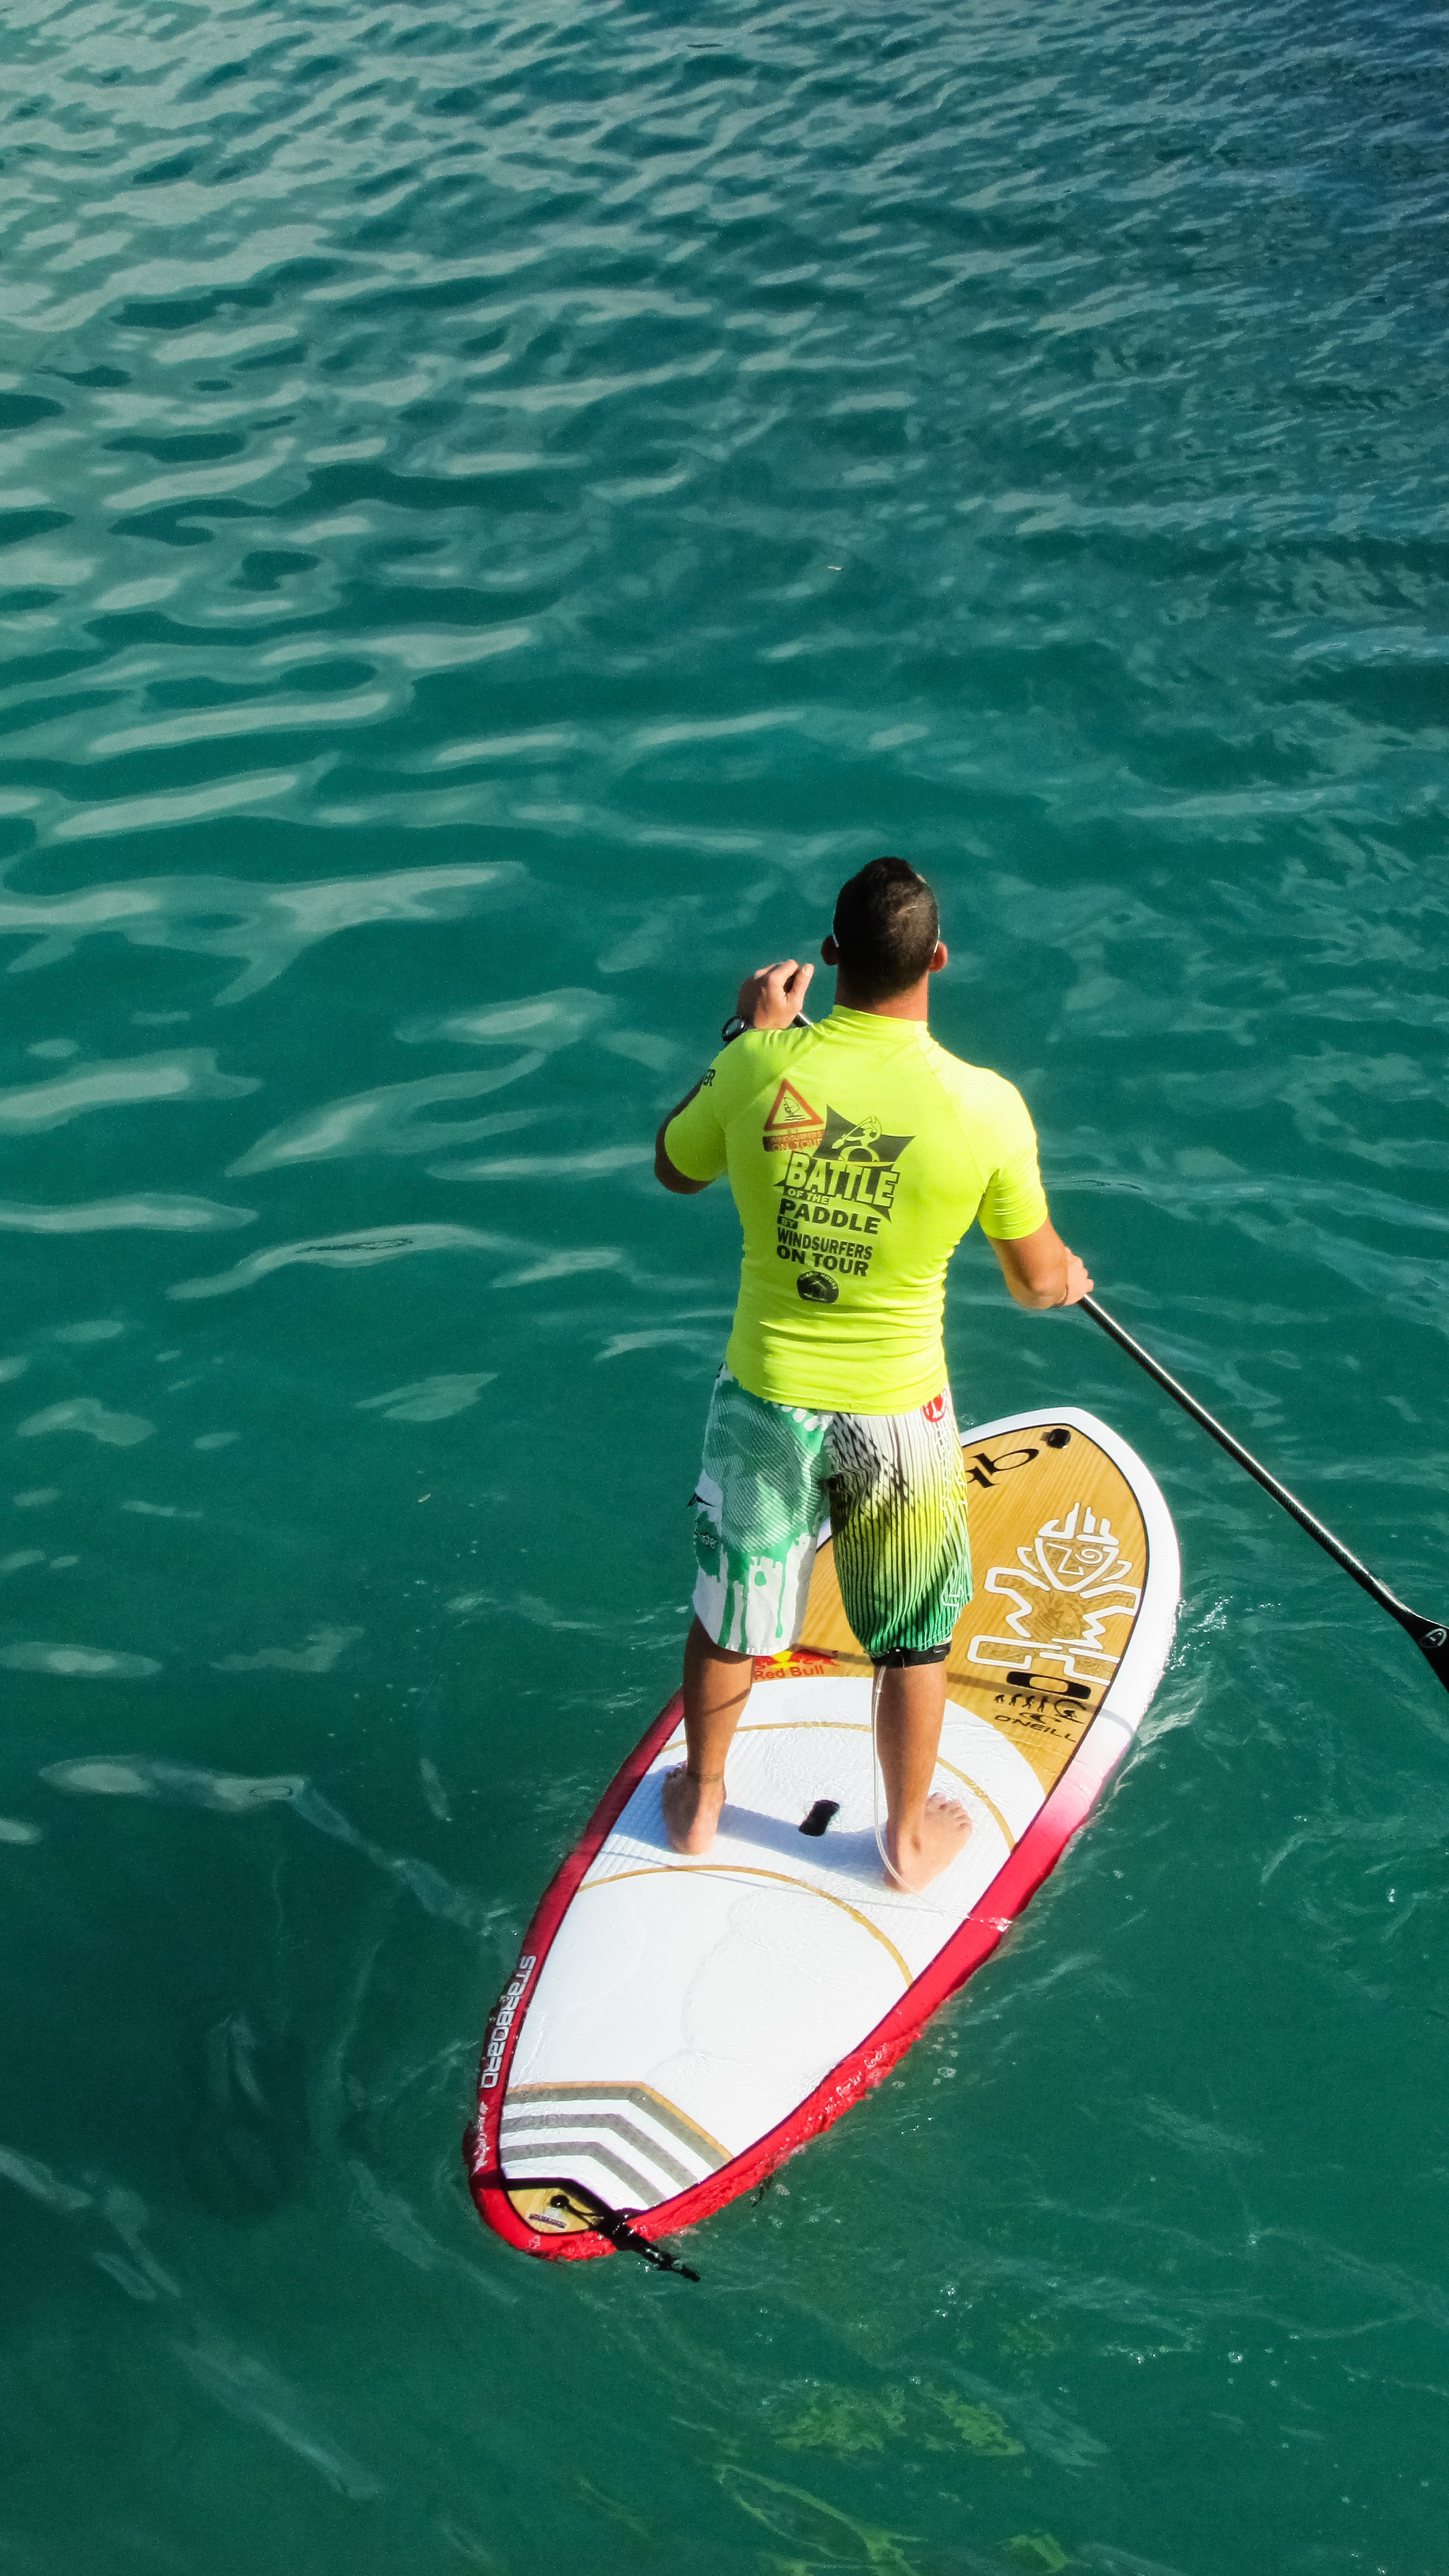
sea, sport, wave, surfing, paddle, sailing, surfboard, extreme sport, sports, boating, windsurfing, paddling, paddleboard, paddleboarding, water sport, stand up paddle surfing, surfing equipment and supplies, surface water sports